Stitch! The Movie

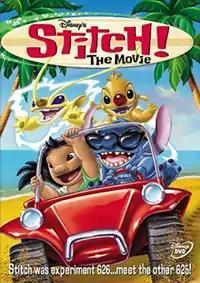
DVD cover featuring (clockwise from lower-left) Lilo Pelekai, Experiment 221 / Sparky, Experiment 625, and Stitch

Stitch! The Movie is a 2003 American direct-to-video animated science fiction comedy film produced by Walt Disney Television Animation and Rough Draft Korea, released on August 26, 2003. It is produced by Tony Craig, Jess Winfield, and Roberts "Bobs" Gannaway; Gannaway also co-wrote and co-directed with Winfield and Craig, respectively. It is the second film released in the "Lilo & Stitch" franchise and the third film chronologically, taking place after the 2002 first film and (by later extension) the 2005 direct-to-video sequel "". The film also serves as the backdoor pilot of the spin-off sequel series "", which Craig, Winfield and Gannaway executive produced and debuted the following month. The story is an introduction to Jumba Jookiba's other experiments (made prior to Stitch) that he created via the financing of Dr. Jacques von Hämsterviel.